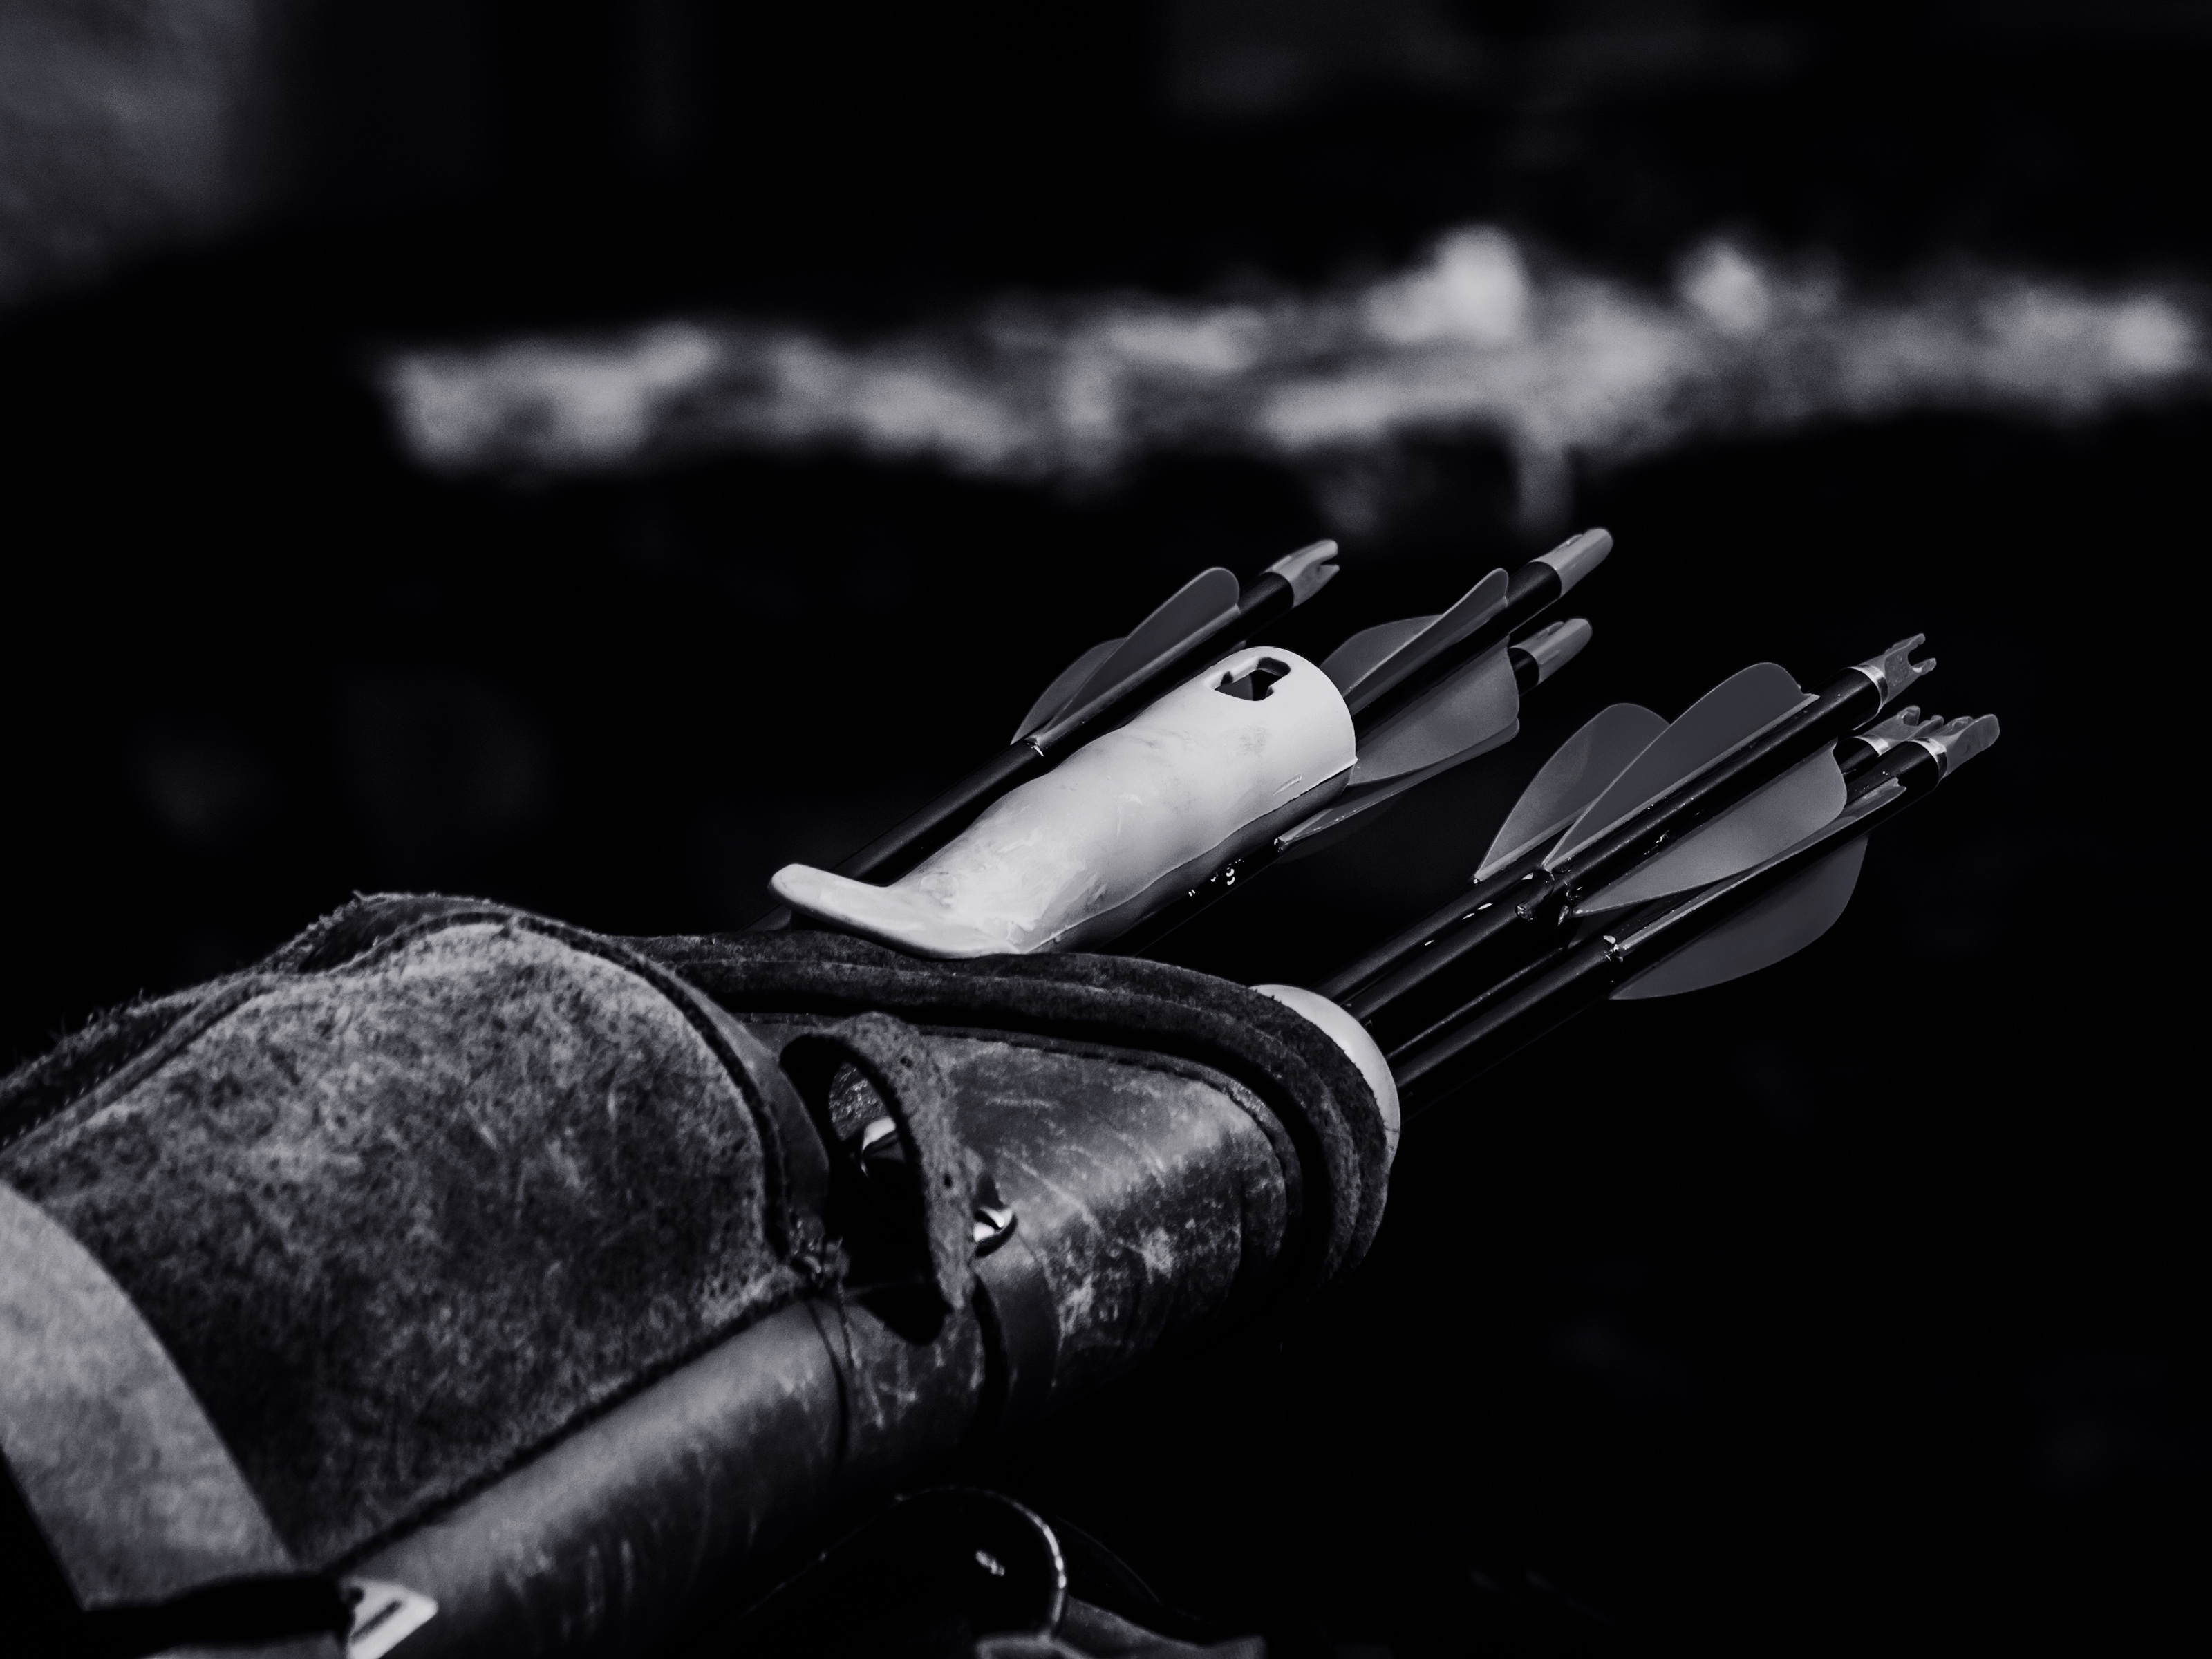
hand, black and white, photography, darkness, black, monochrome, weapon, close up, glasses, arrows, archery, hd wallpaper, quiver, monochrome photography, computer wallpaper